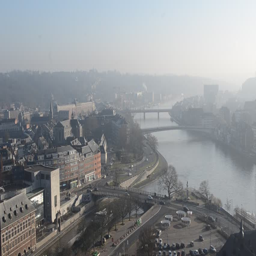
view over city from top of the citadel